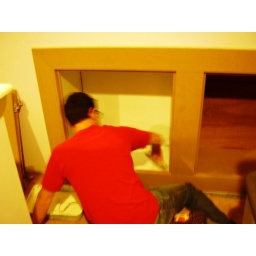
Steve painting built-ins in knee wall space, upstairs bedroom 10.14.09